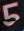
Number: 5